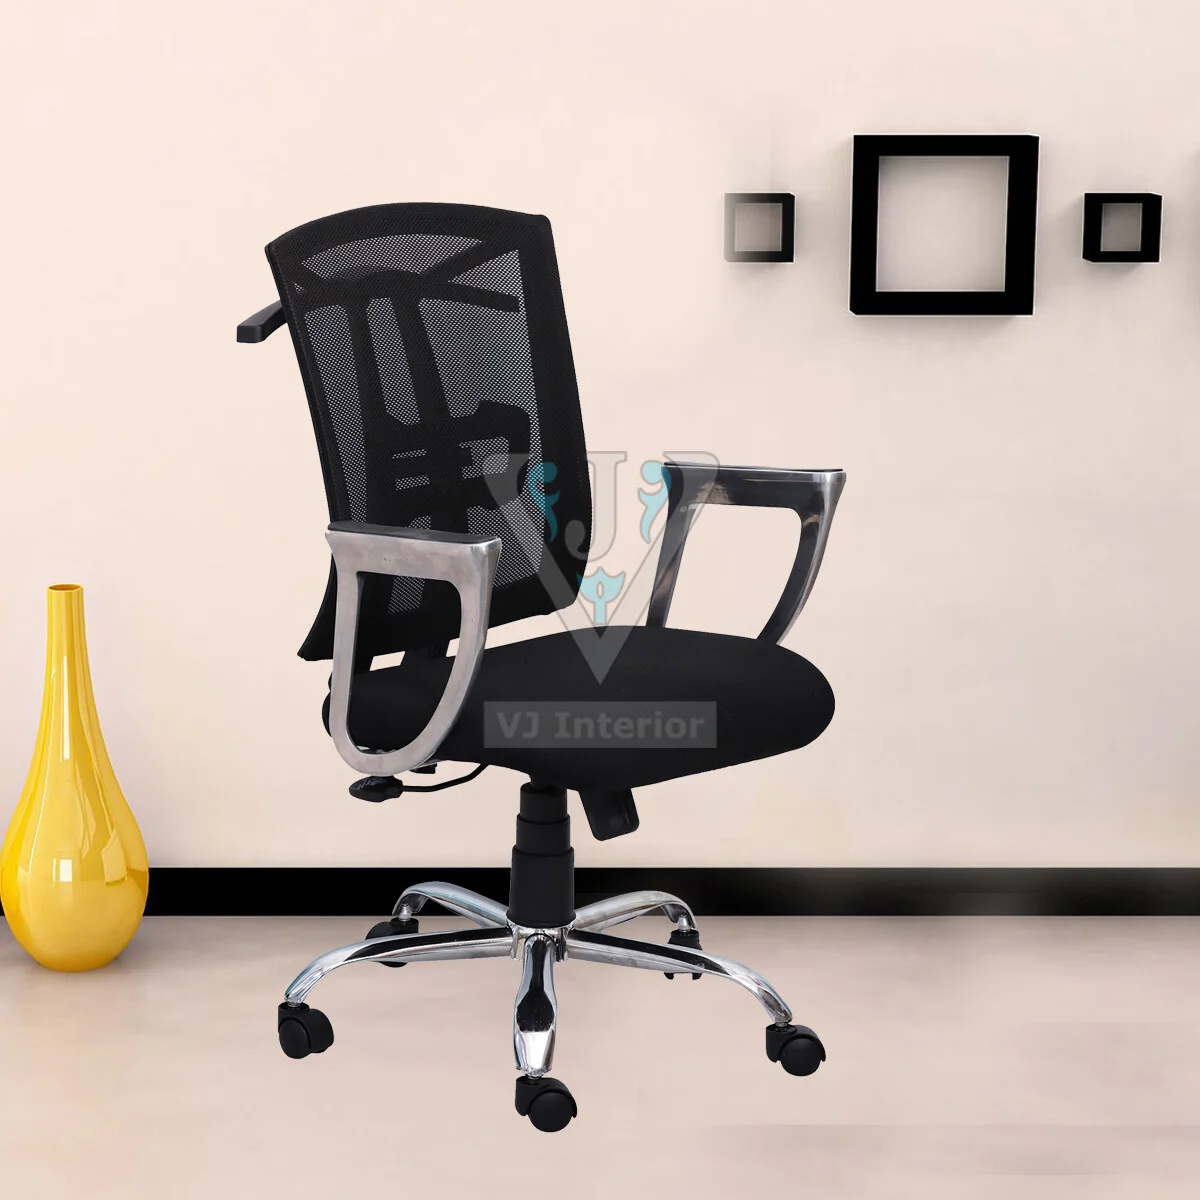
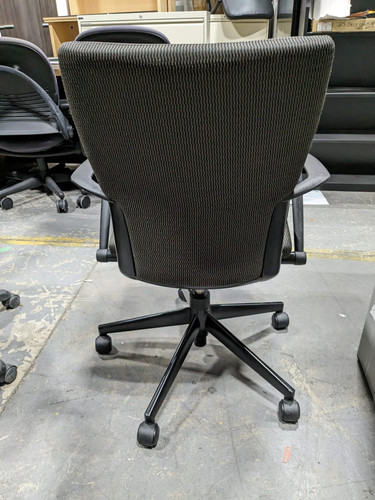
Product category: items_chair
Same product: no